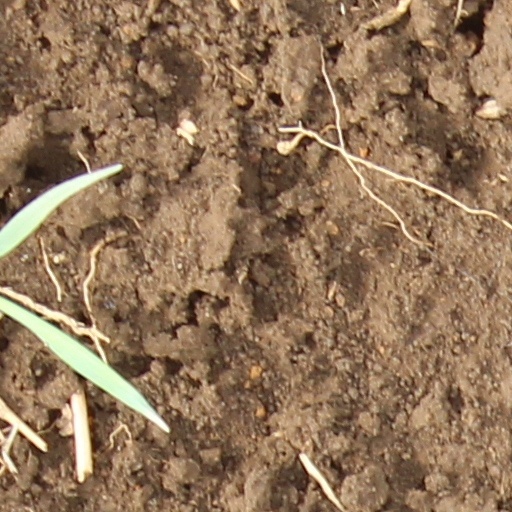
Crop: wheat